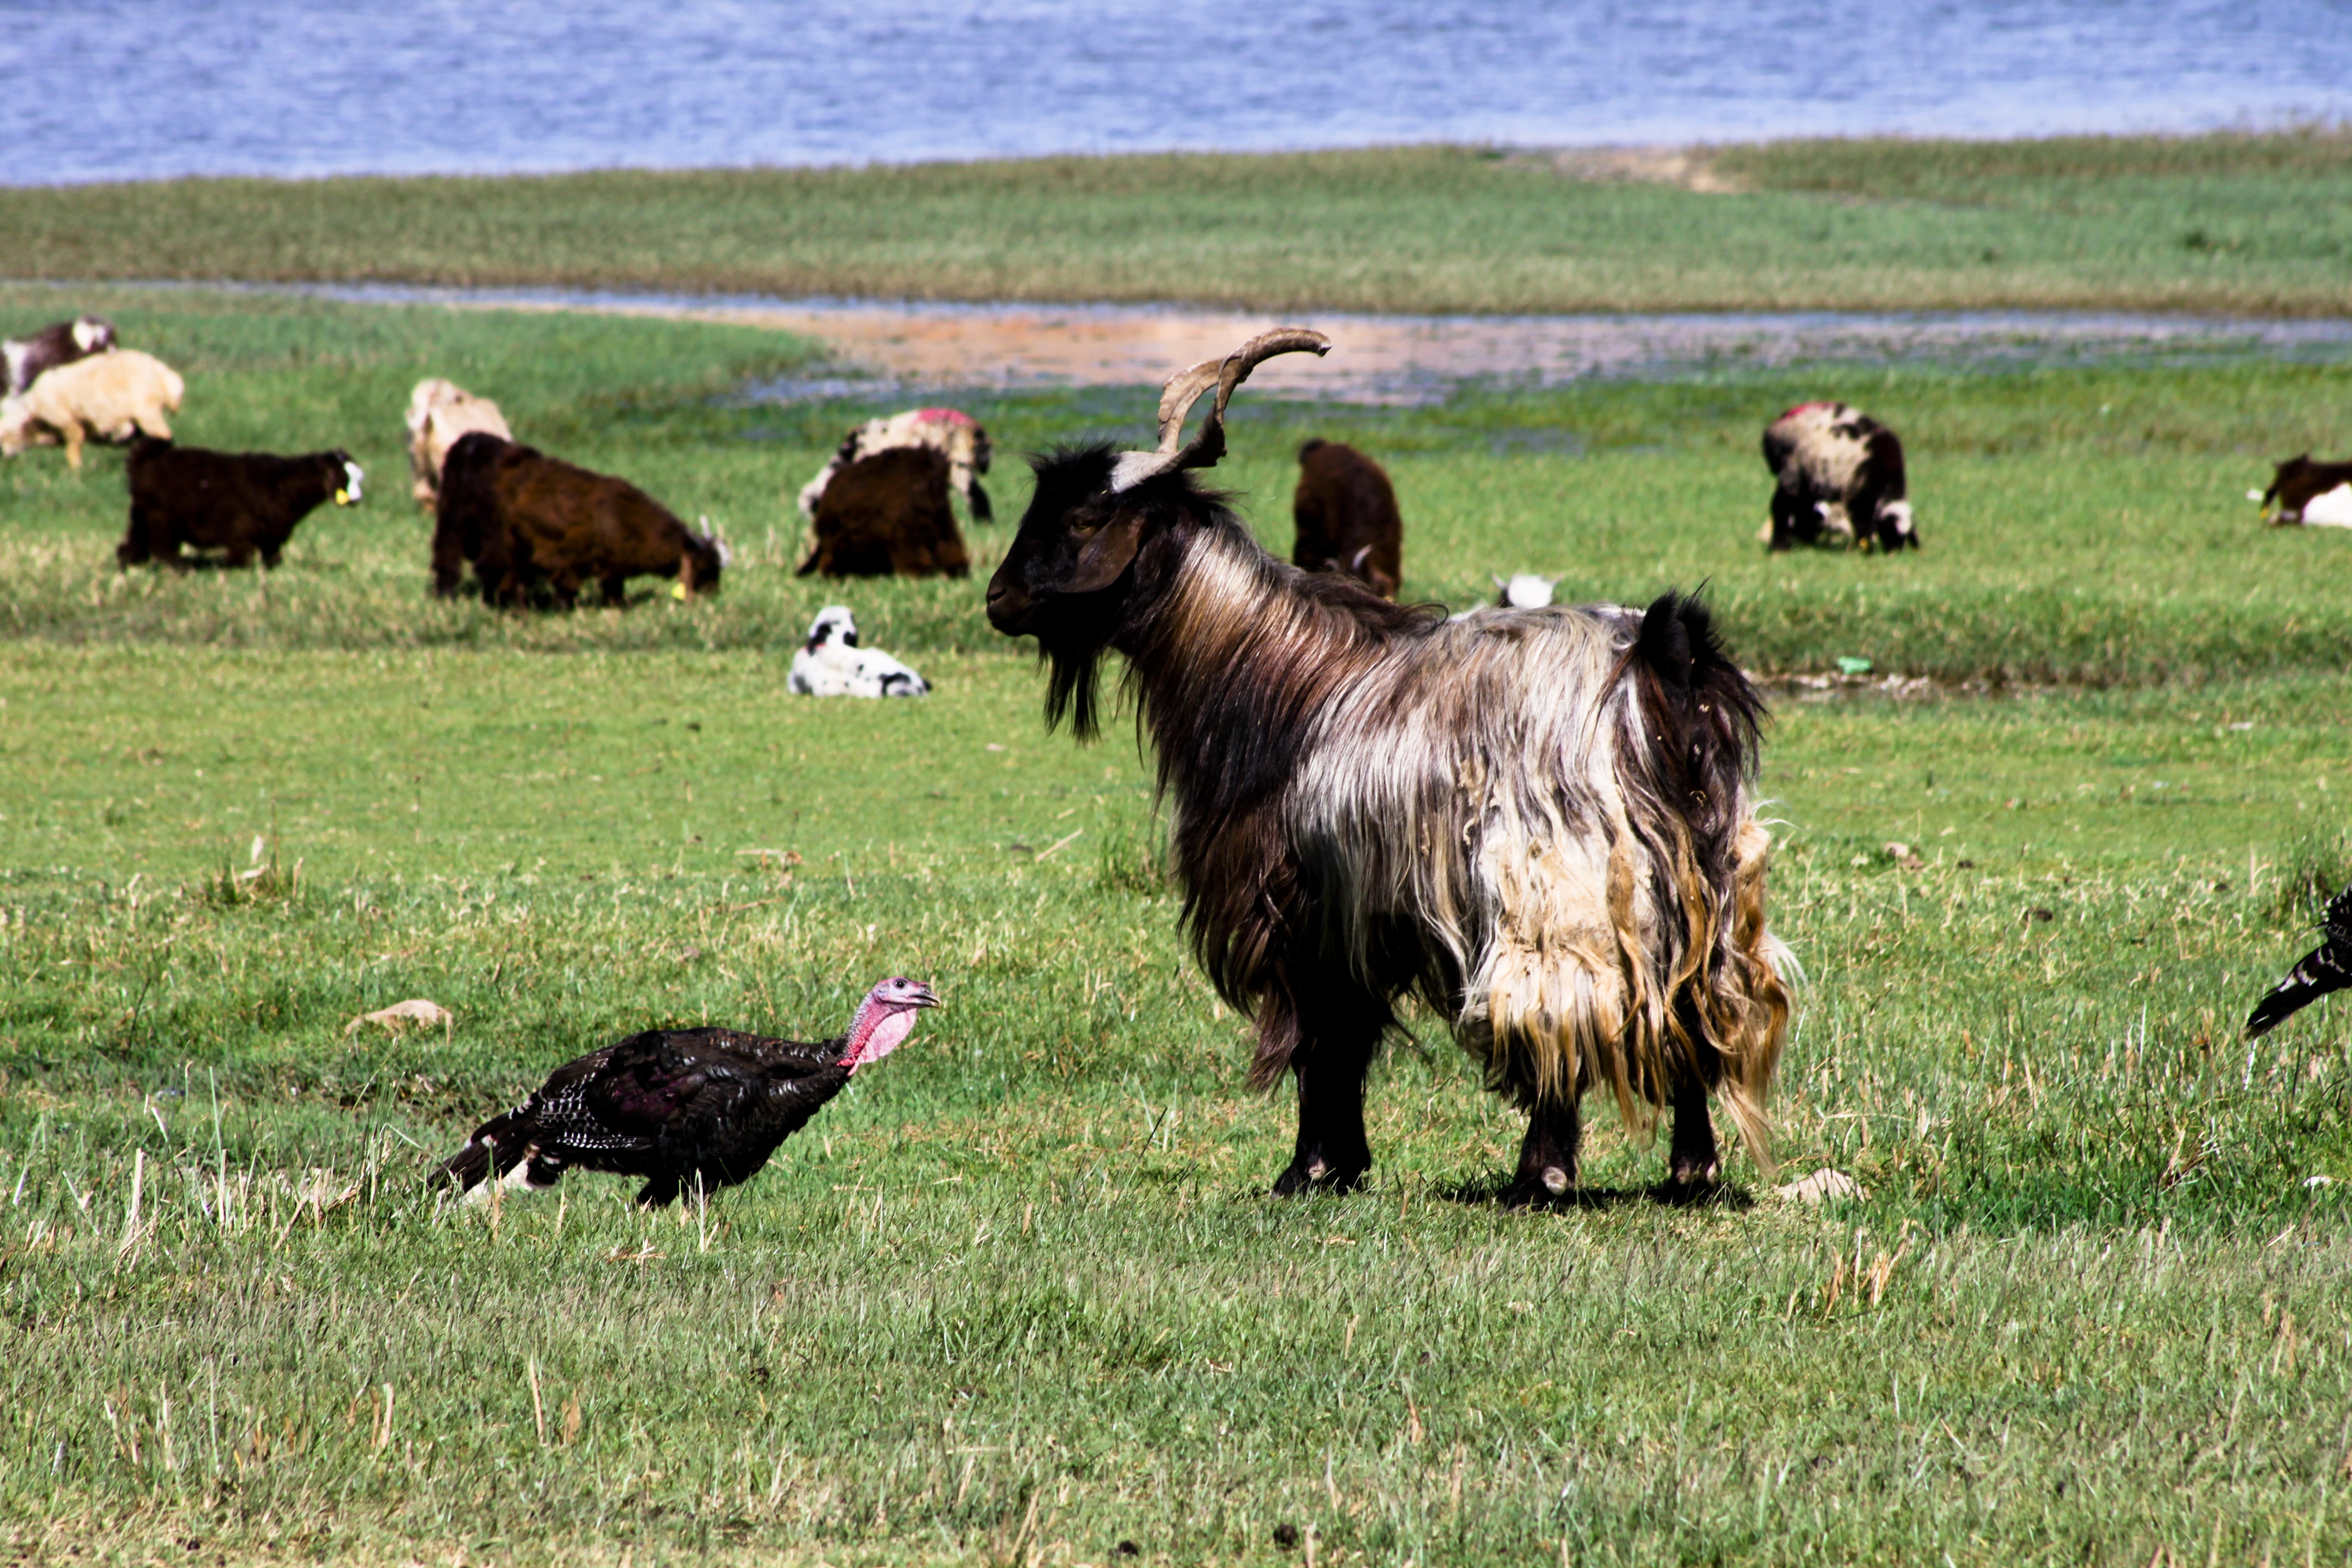
landscape, nature, grass, field, farm, meadow, prairie, goat, herd, pasture, grazing, mammal, fauna, goats, grassland, vertebrate, yak, rural area, goatherd, cattle like mammal, cow goat family